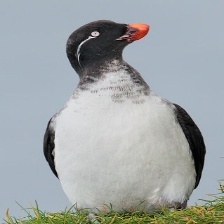
Species: PARAKETT  AUKLET
Scientific name: AETHIA PSITTACULA